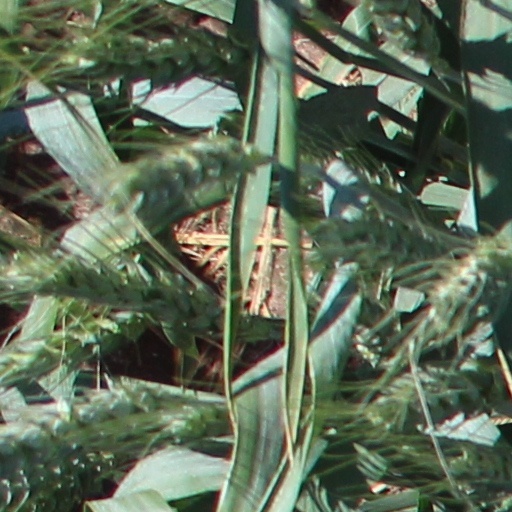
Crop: wheat